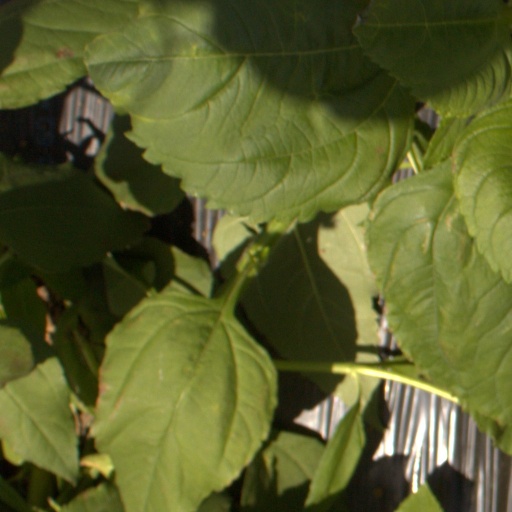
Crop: Jerusalem artichoke